Alexander I of Georgia

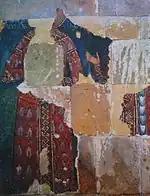
King Alexander I, fresco from Nabakhtevi

Alexander I the Great ("Aleksandre I Didi") (1386 – between August 26, 1445 and March 7, 1446), of the Bagrationi house, was king ("mepe") of Georgia from 1412 to 1442. Despite his efforts to restore the country from the ruins left by the Turkomans warlords and Timur's invasions, Georgia never recovered and faced the inevitable fragmentation that was followed by a long period of stagnation. Alexander was the last ruler of a united Georgia which was relatively free from foreign domination. In 1442, he abdicated the throne and retired to a monastery.